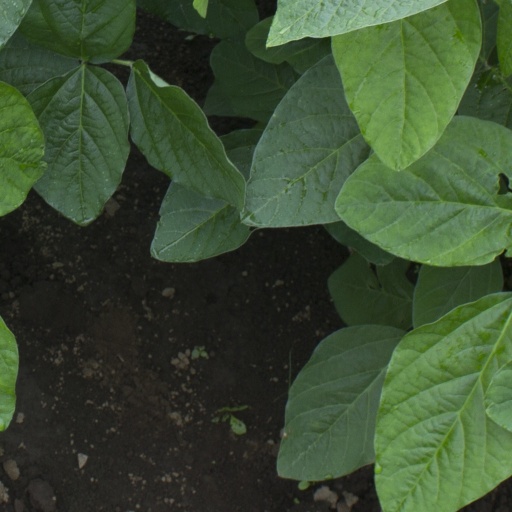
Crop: soybean